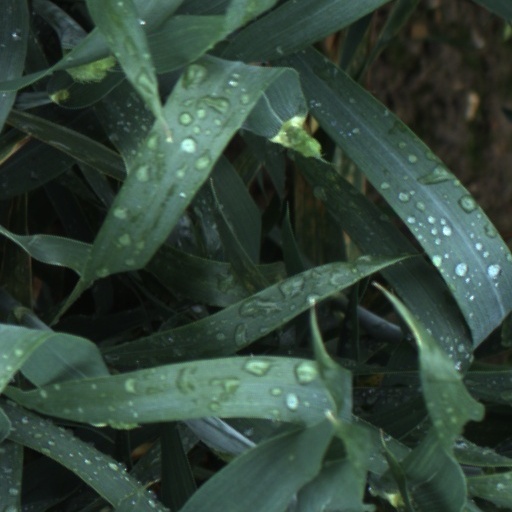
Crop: wheat